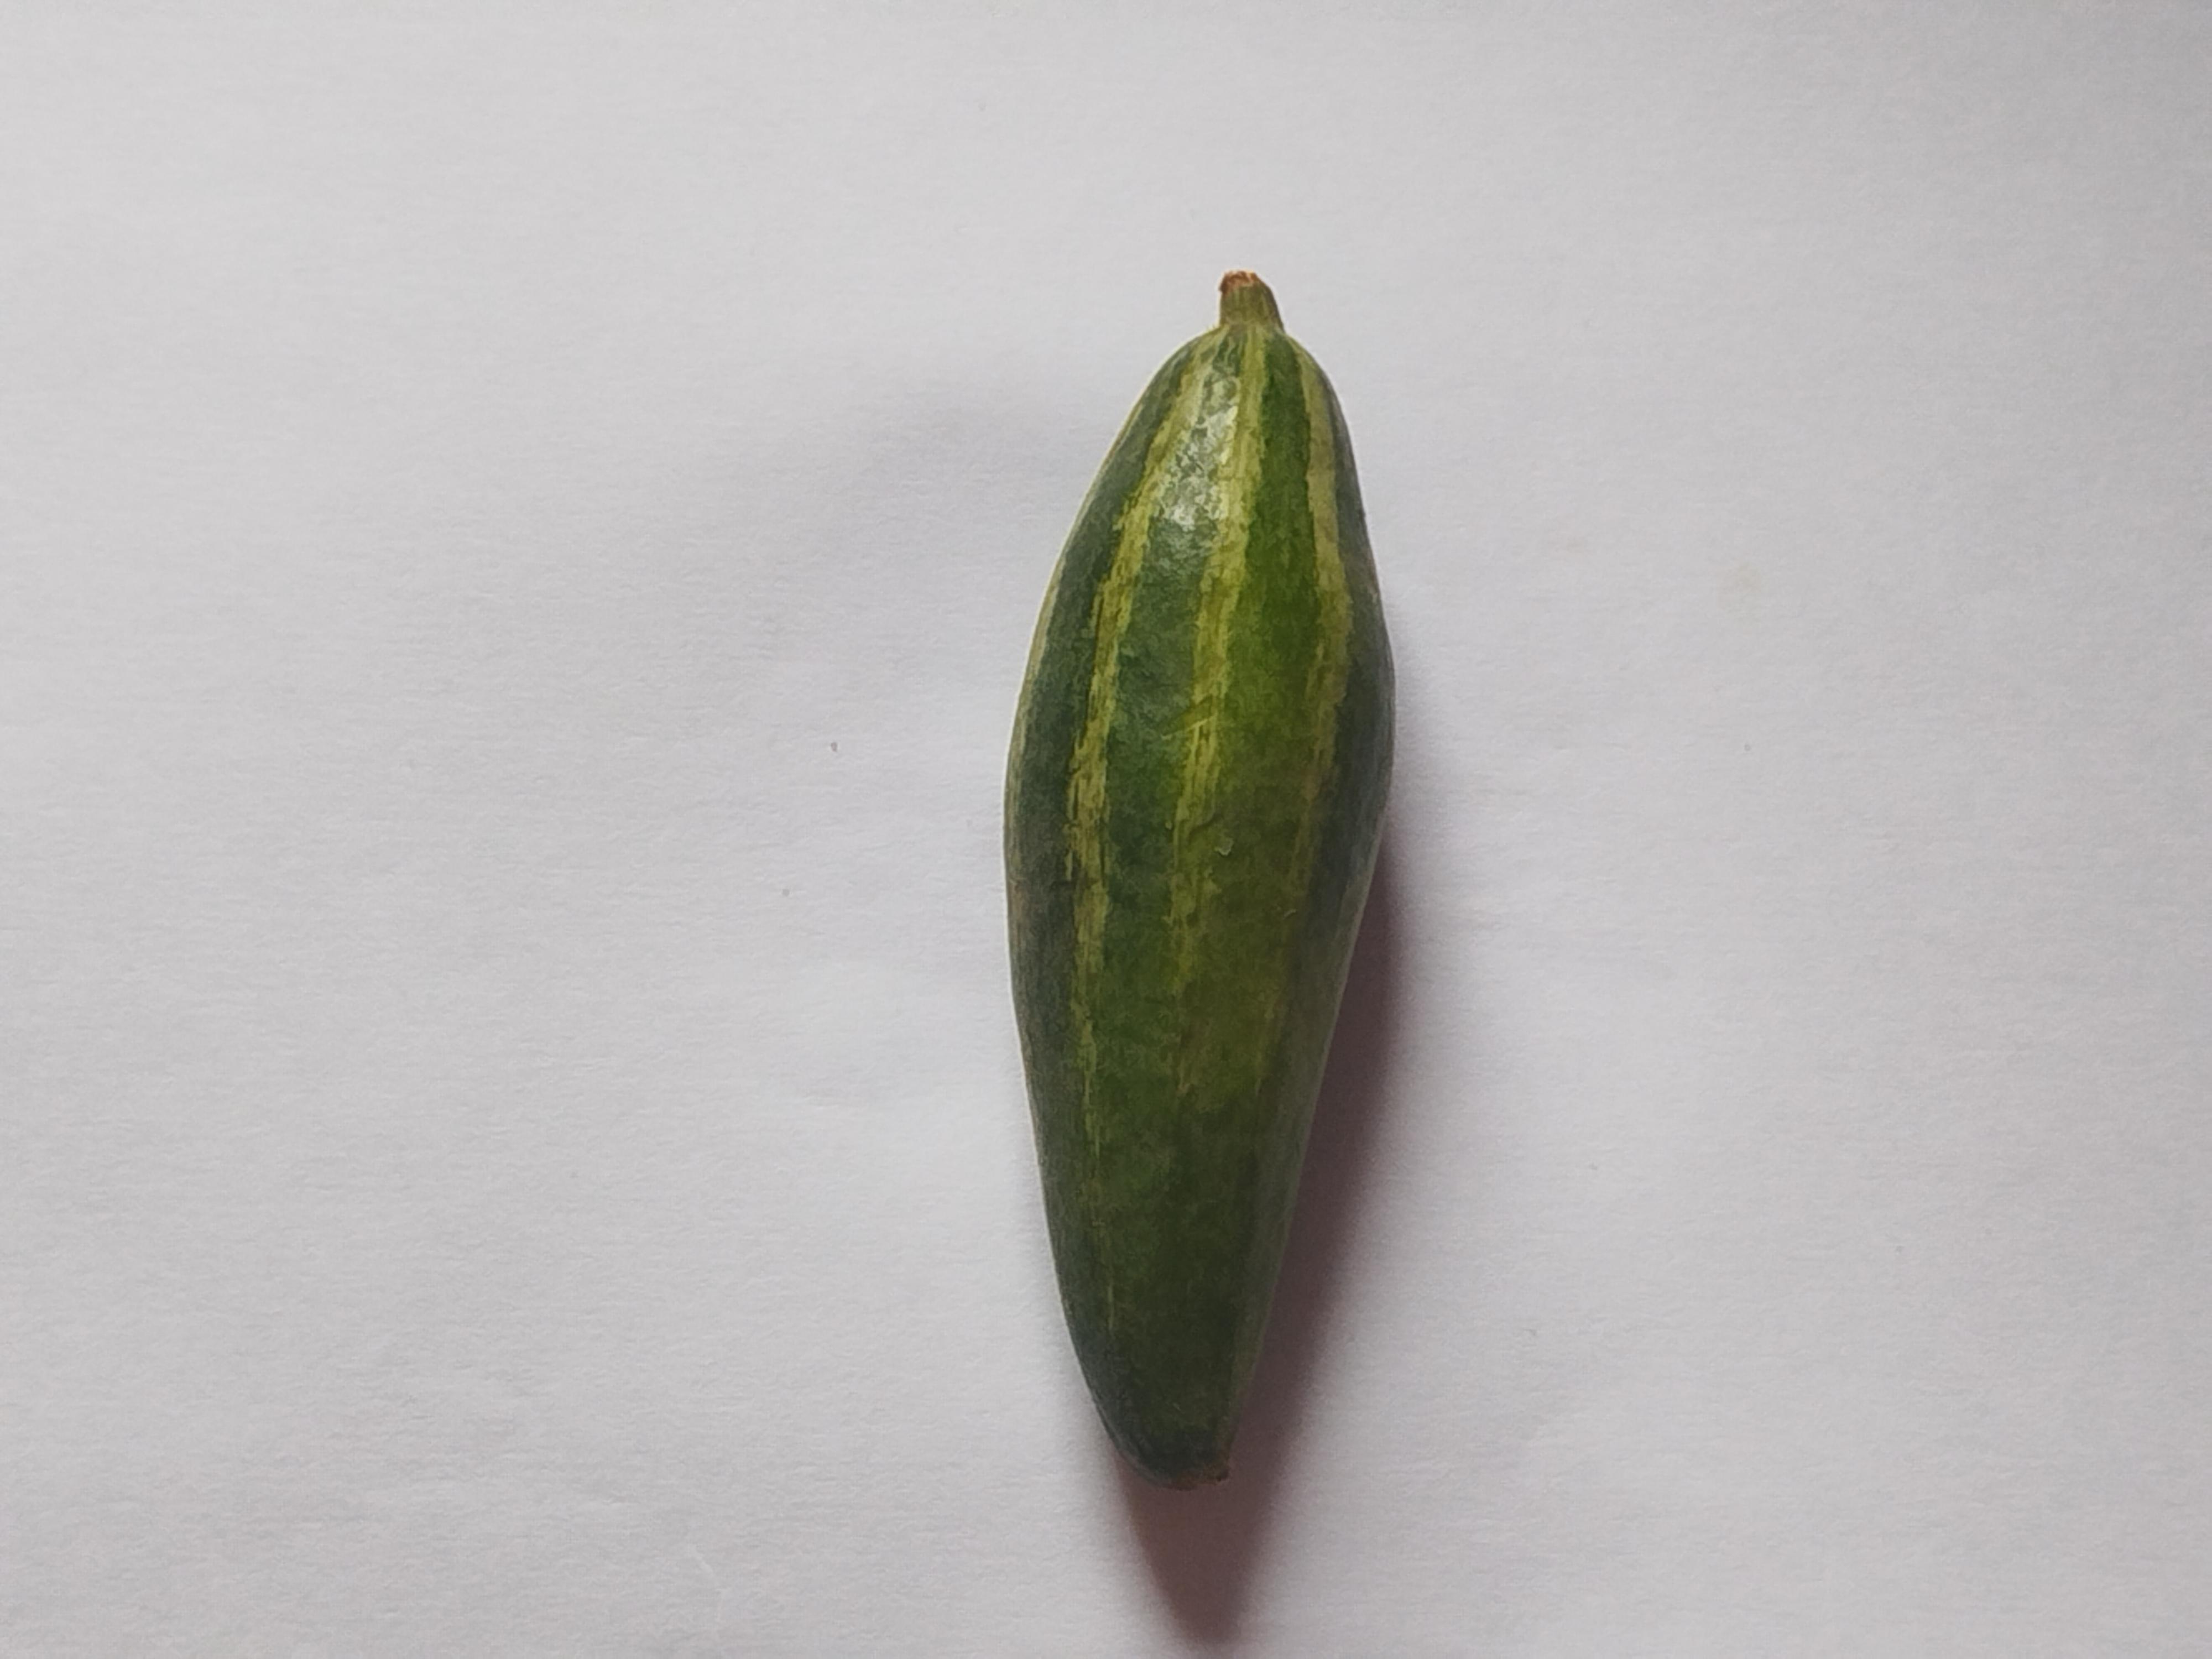
Label: Pointed gourd